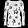
Label: Pullover